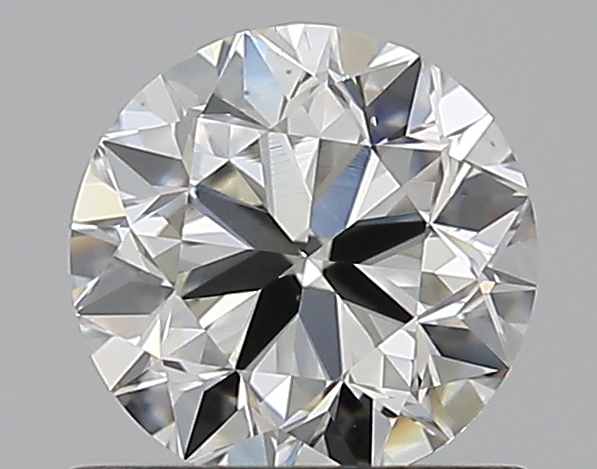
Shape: round
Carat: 0.7
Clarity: VS2
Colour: H
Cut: VG
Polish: EX
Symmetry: VG
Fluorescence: N
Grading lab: GIA
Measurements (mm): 5.51 x 5.56 x 3.55